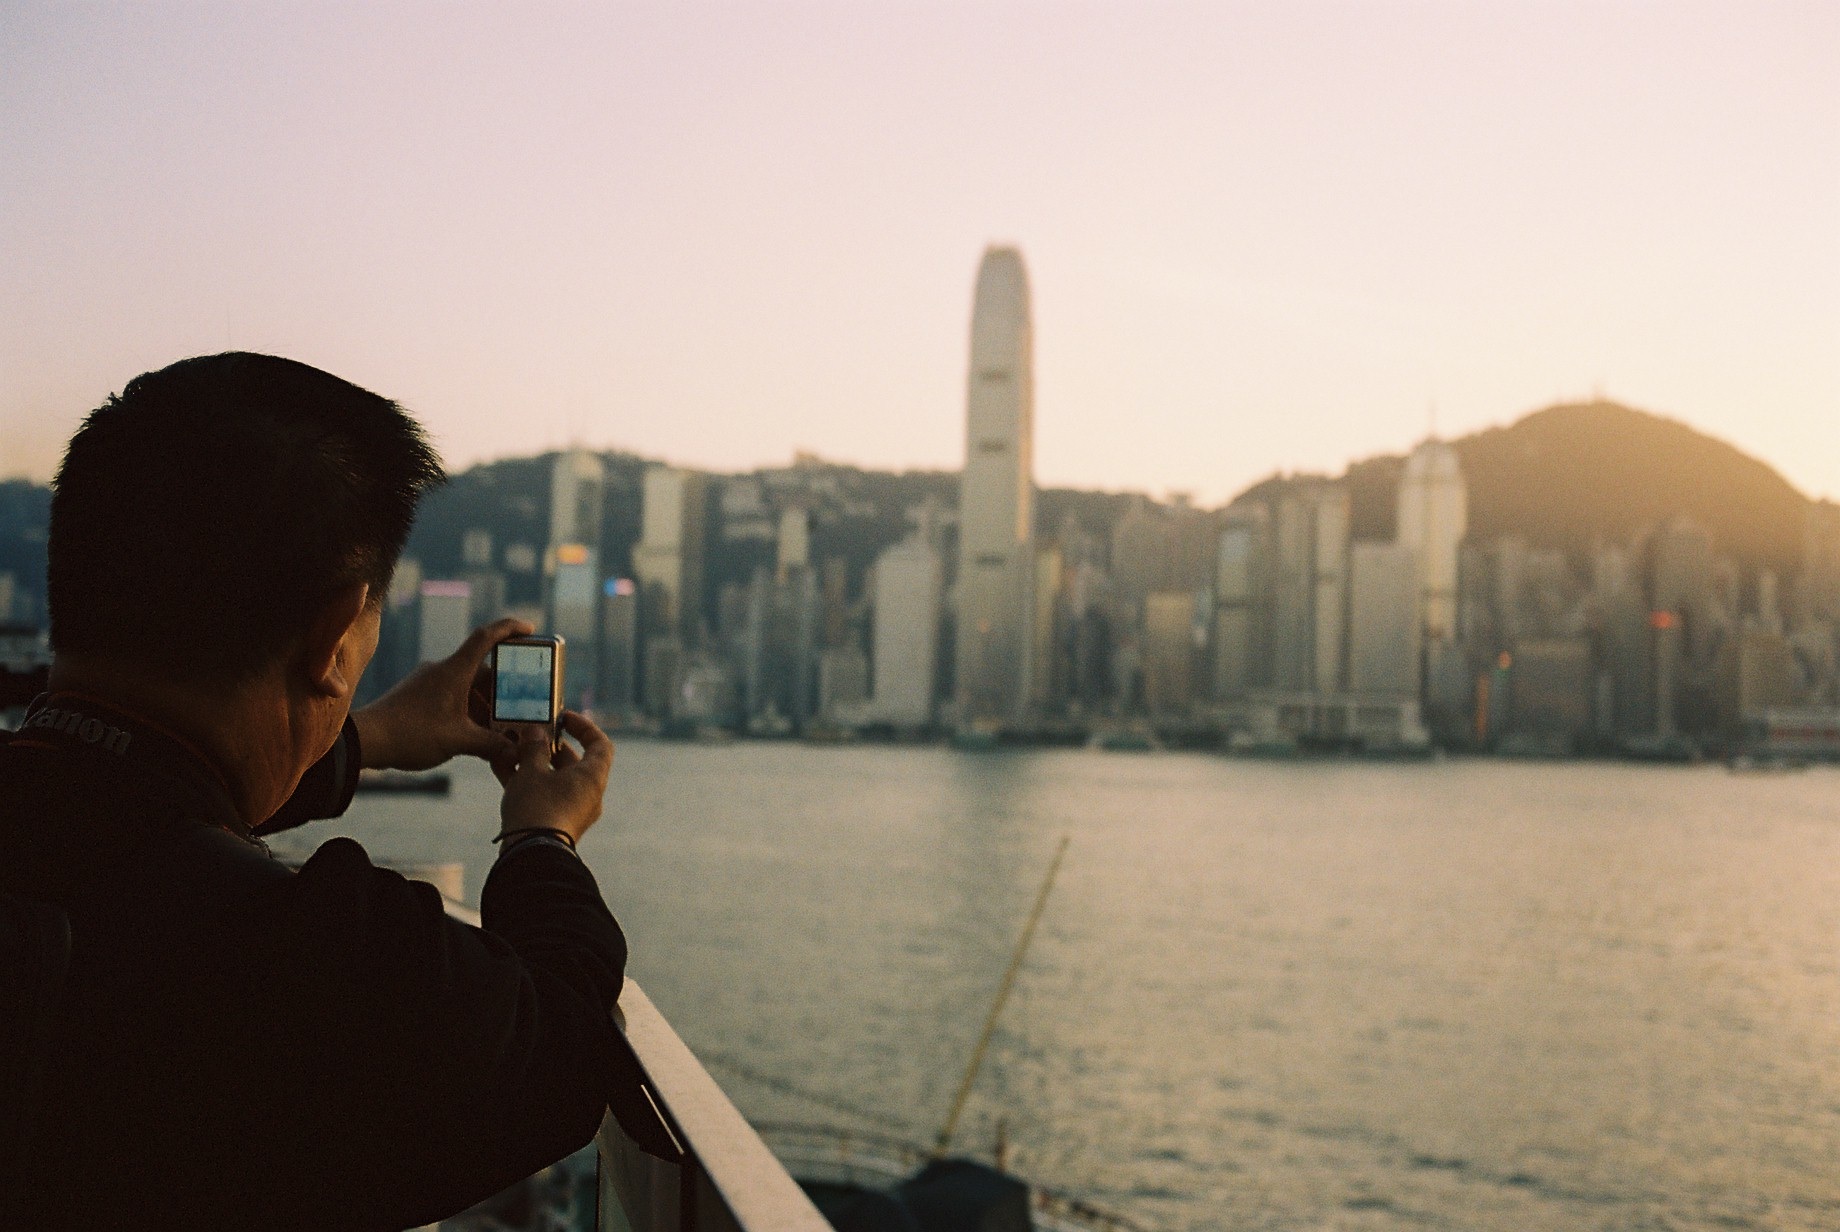
sunset, vehicle